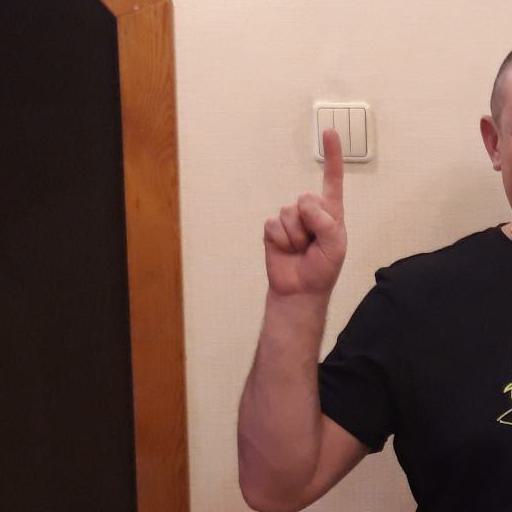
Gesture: one